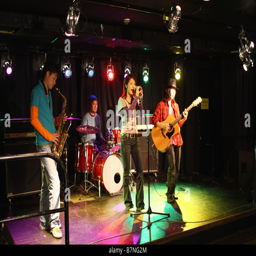
young people playing instruments on the stage